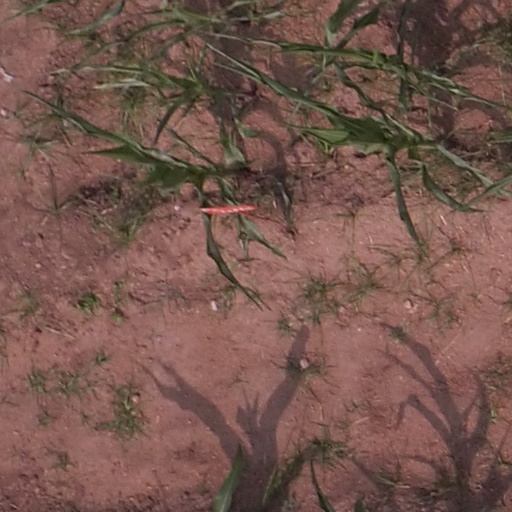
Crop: maize; corn